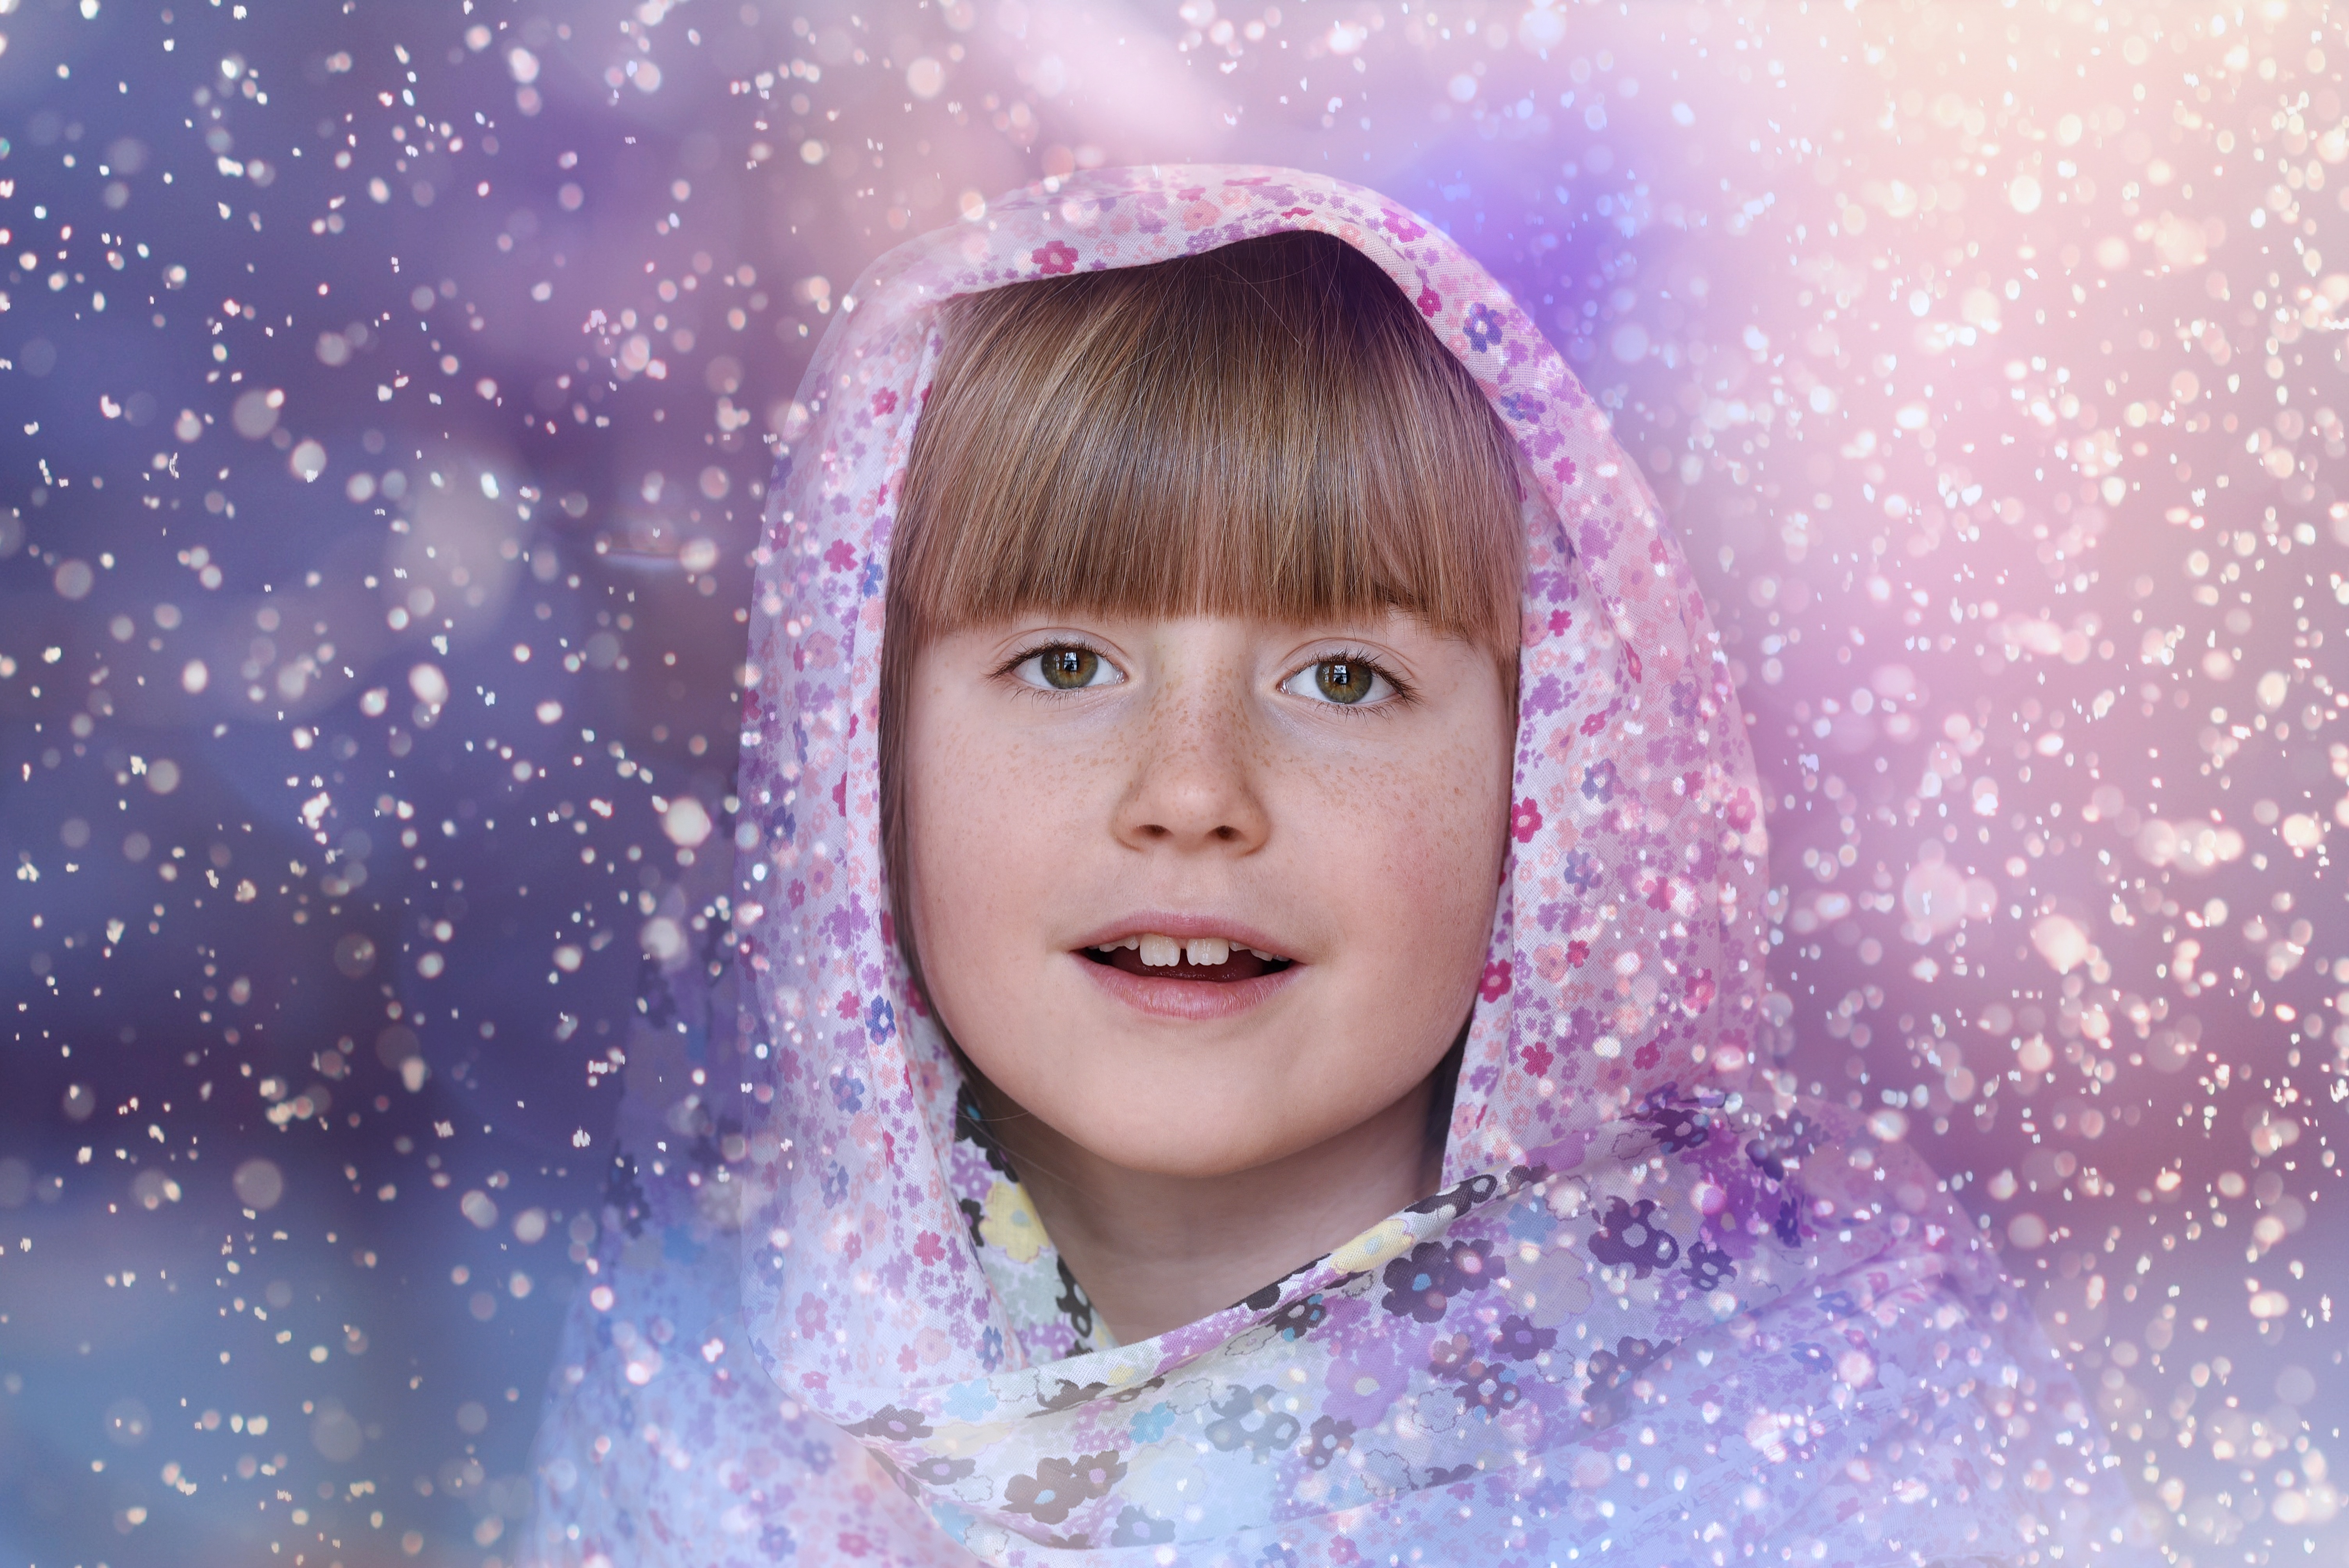
girl, hair, photography, flower, portrait, spring, child, blue, face, toddler, eye, photograph, skin, beauty, organ, headwear, snowflakes, portrait photography